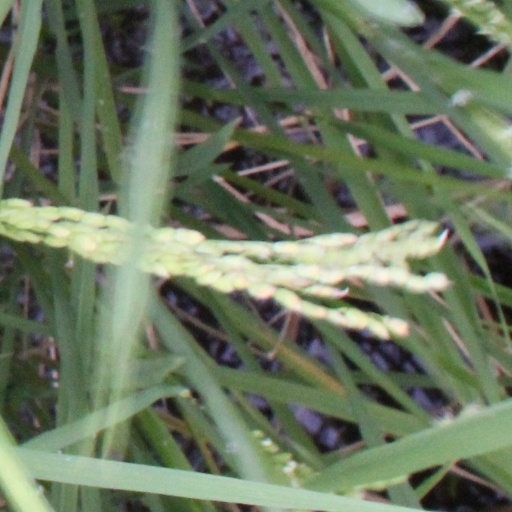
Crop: rice